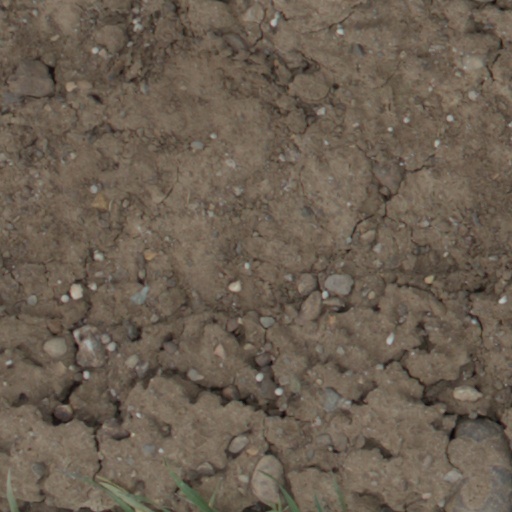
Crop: wheat